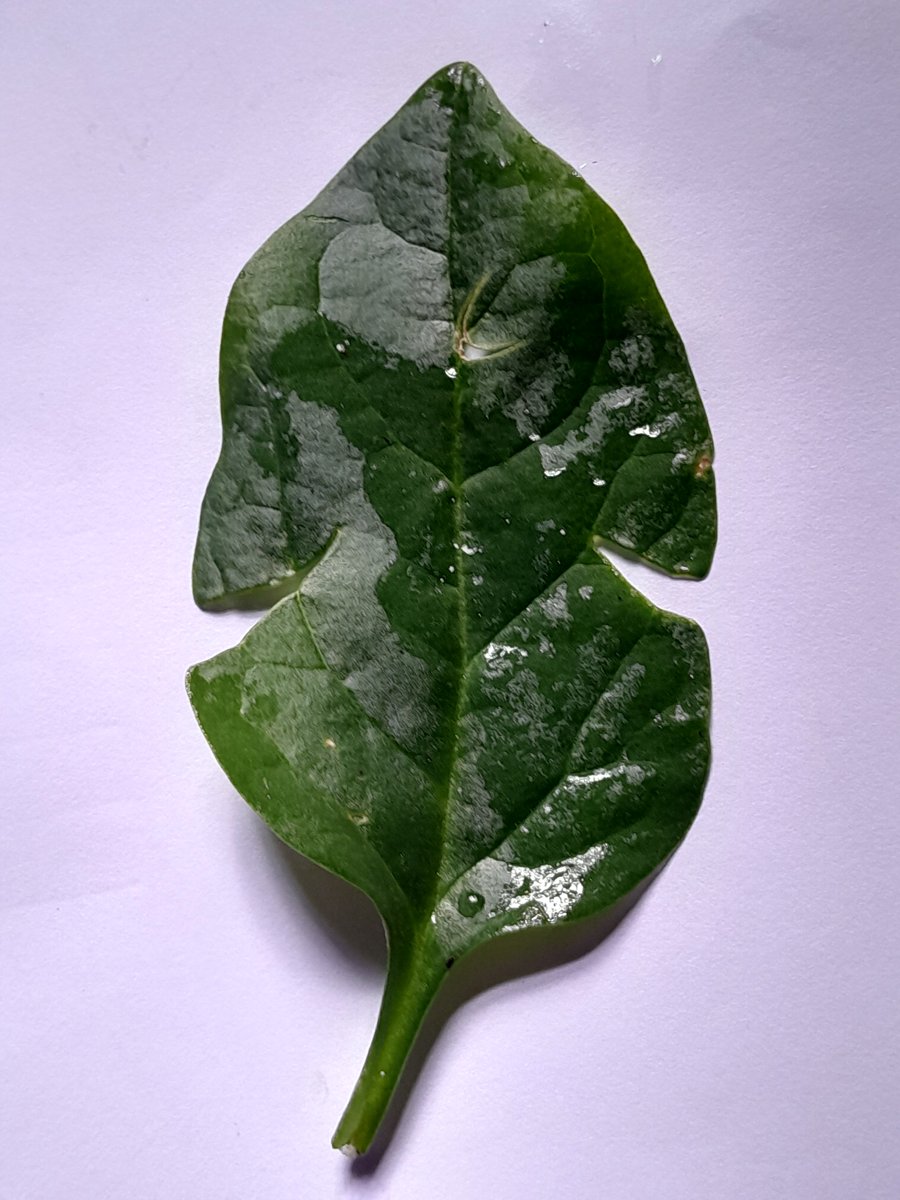
Label: Pest-Damage